Javier María Pascual Ibañez

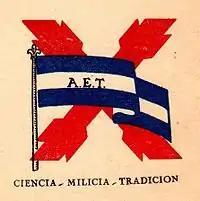
AET logotype

There were both Falangist and Carlist antecedents among Pascual's close family. He admitted great influence of a maternal relative, Joaquín Arbeloa, during early Francoism an emerging star in Navarrese historiography and journalism, co-founder of combative Falangist review "Jerarquía" and in the 1940s contributor to "Diario de Navarra". Javier María remained indebted also to a paternal relative Angel María Pascual, a Falangist old-shirt, president of Asociación de la Prensa de Pamplona, a poet and a correspondent of Navarrese and national newspapers. On the other hand, Javier María's father was a vehement Carlist and his paternal uncle, José Manuel Pascual Hermoso de Mendoza, was an iconic movements figure; as a former Requeté chaplain, he served as a parish priest first in Etayo and then in Pamplona, active also as leader of a Traditionalist ex-combatant religious organization.